Thanet Earth

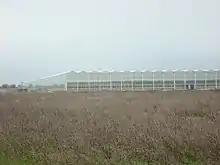
Thanet Earth greenhouses

The complex is powered by combined heat and power systems that create heat, power and carbon dioxide (which is absorbed by the plants) for the greenhouses. Through a partnership with a Virtual power plant they also export their excess power to the grid and automatically add extra power to the grid at times of peak demand.